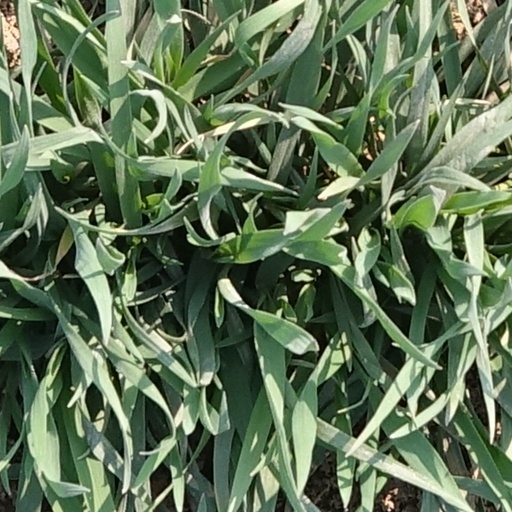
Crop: wheat